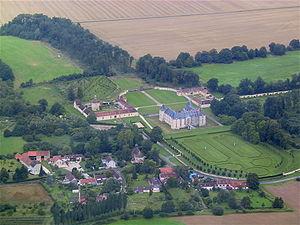
Vue du ciel du château de Réveillon
Réveillon est une commune française, située dans le département de la Marne en région Grand Est.
Le château de Réveillon se situe dans la commune de Réveillon dans le département français de la Marne. Édifié au début du XVIIᵉ siècle, se distingue par un style Renaissance. Entouré de douves, son plan général en forme de U s'ouvre sur une cour pavée. Le domaine du château englobe de vastes jardins à la française, des communs et sa melonnière, ainsi qu'une ferme dont la pièce maîtresse est un colombier de 3500 boulins.